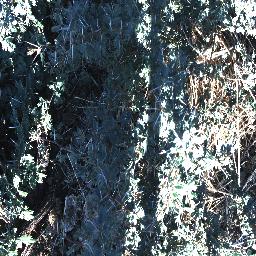
Label: prickly_acacia